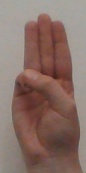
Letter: thaa